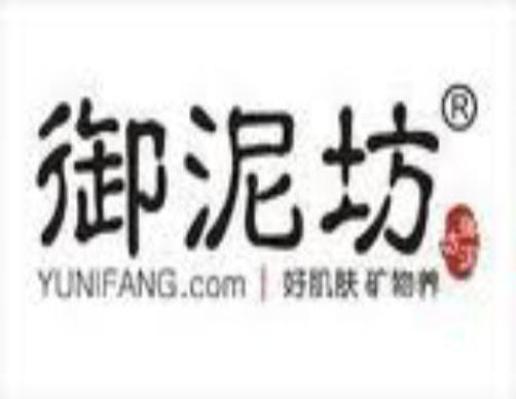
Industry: Necessities